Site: brandenburg
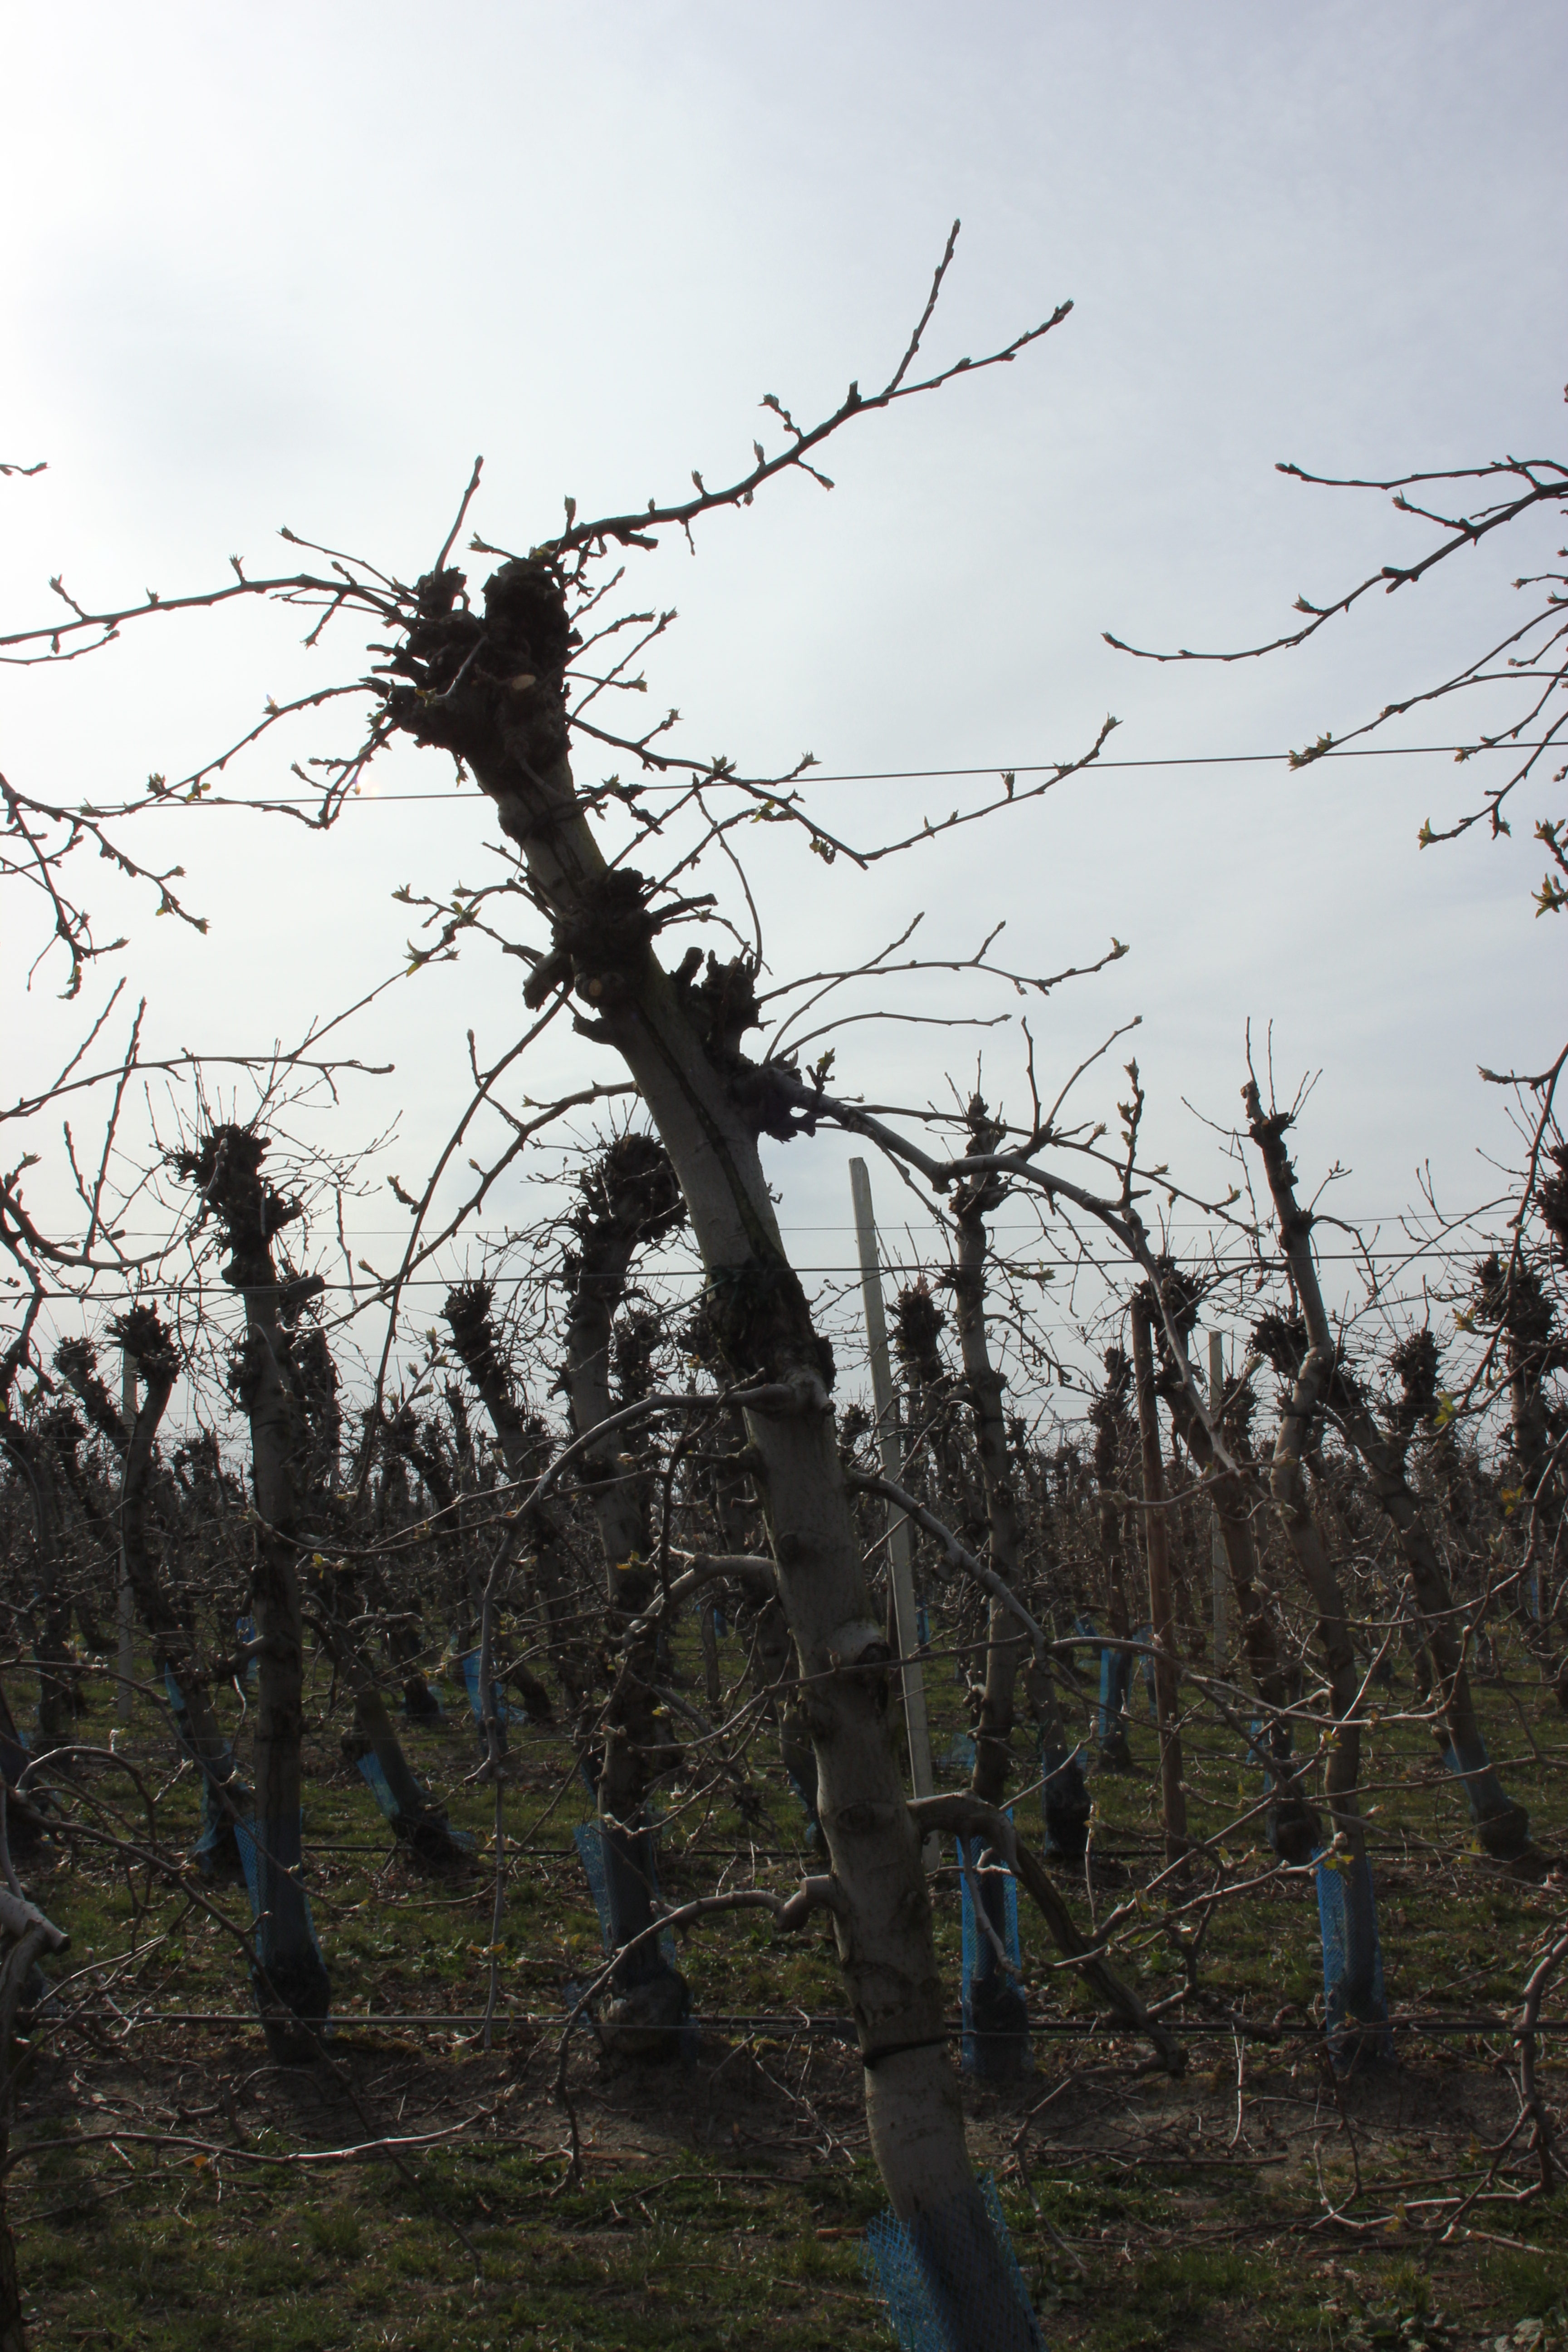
Growth stage (BBCH 54): Inflorescence emergence